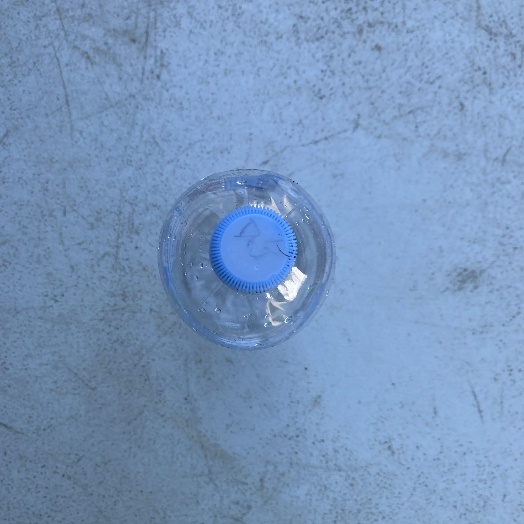
Label: Plastic